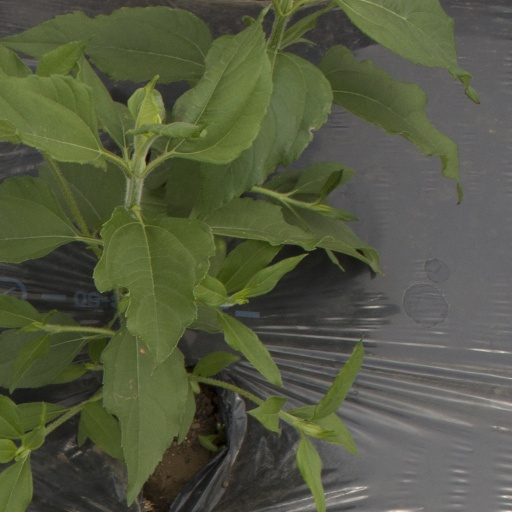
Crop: Jerusalem artichoke